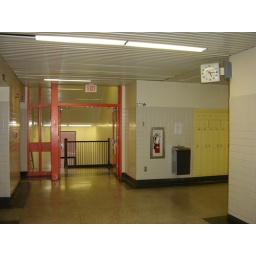
Top of one of the many stairwells on third floor by the field house